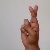
The image shows a hand gesture representing the letter 'R' in Indian Sign Language.